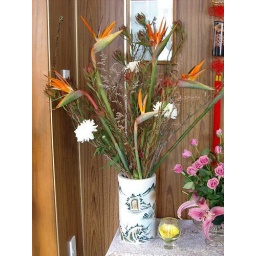
Bird of paradise, white standard chrysanthemum with yellow gerbera in jar and purple roses on the side.